The Godfather (2006 video game)

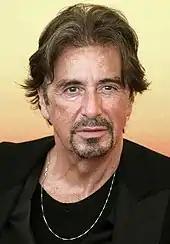
Al Pacino turned down the offer to voice Michael Corleone, and also declined to lend his likeness to the game, instead deciding to lend it to "".

In July, "The New York Times" reported that Marlon Brando would not be voicing all of Vito Corleone's dialogue. Although Brando did record dialogue prior to his death, "his actual voice will not appear in the game [...] rather, his recordings are guiding a professional voice mimic." The article claimed that Brando's ailing health meant he could only breathe with the aid of an oxygen tank, the noise of which was picked up on the audio recordings, making them unusable in the game. After publication of the article, EA confirmed "we recorded multiple sessions with a sound-alike to capture the entire performance of the Don Vito character, something we were not able to do with Mr. Brando." However, they hoped that some of his audio may still make it into the game. Although it was already known that Al Pacino had turned down the opportunity to voice Michael Corleone, the article also revealed he had refused to lend his likeness to the game. Instead, Pacino had allowed Radical Entertainment to use his likeness for their upcoming game for Sierra Entertainment, "".